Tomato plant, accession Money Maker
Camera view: tilt-top (135 deg); turntable rotation: 180 degrees
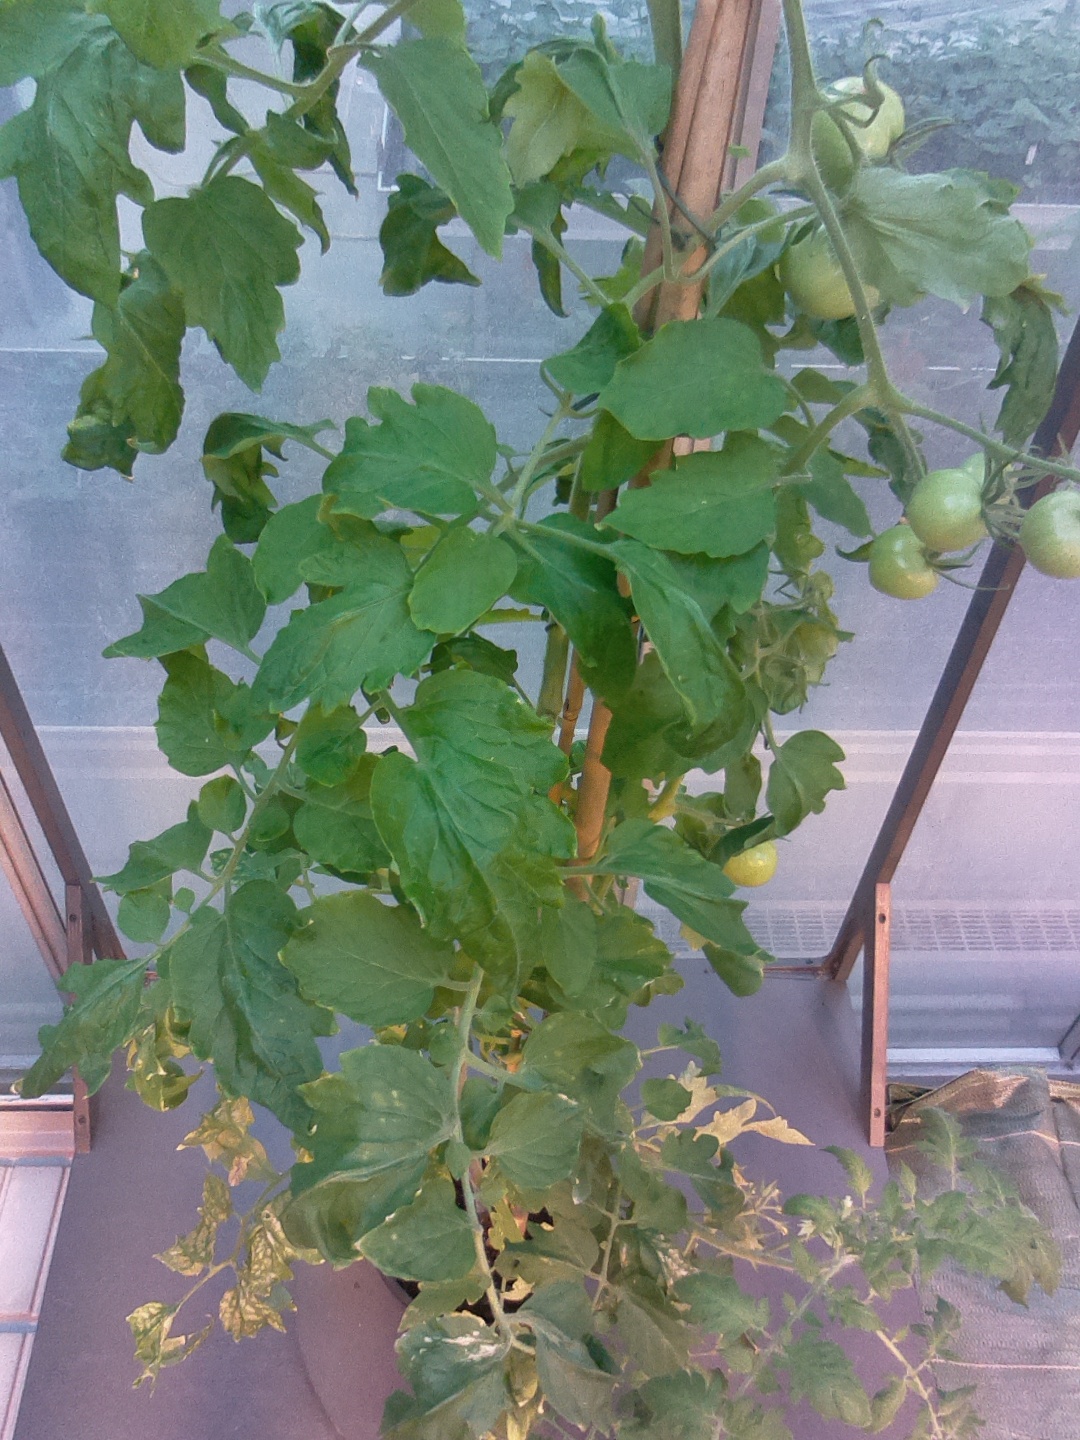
BBCH growth stage 73: 30%-40% of final fruit size